Changan Linmax

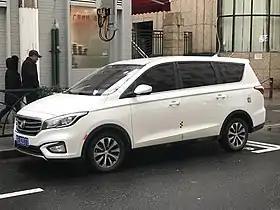
Changan Linmax

The Changan Linmax or Changan Lingxuan (凌轩) is a 7-seater compact MPV produced by Changan Automobile.